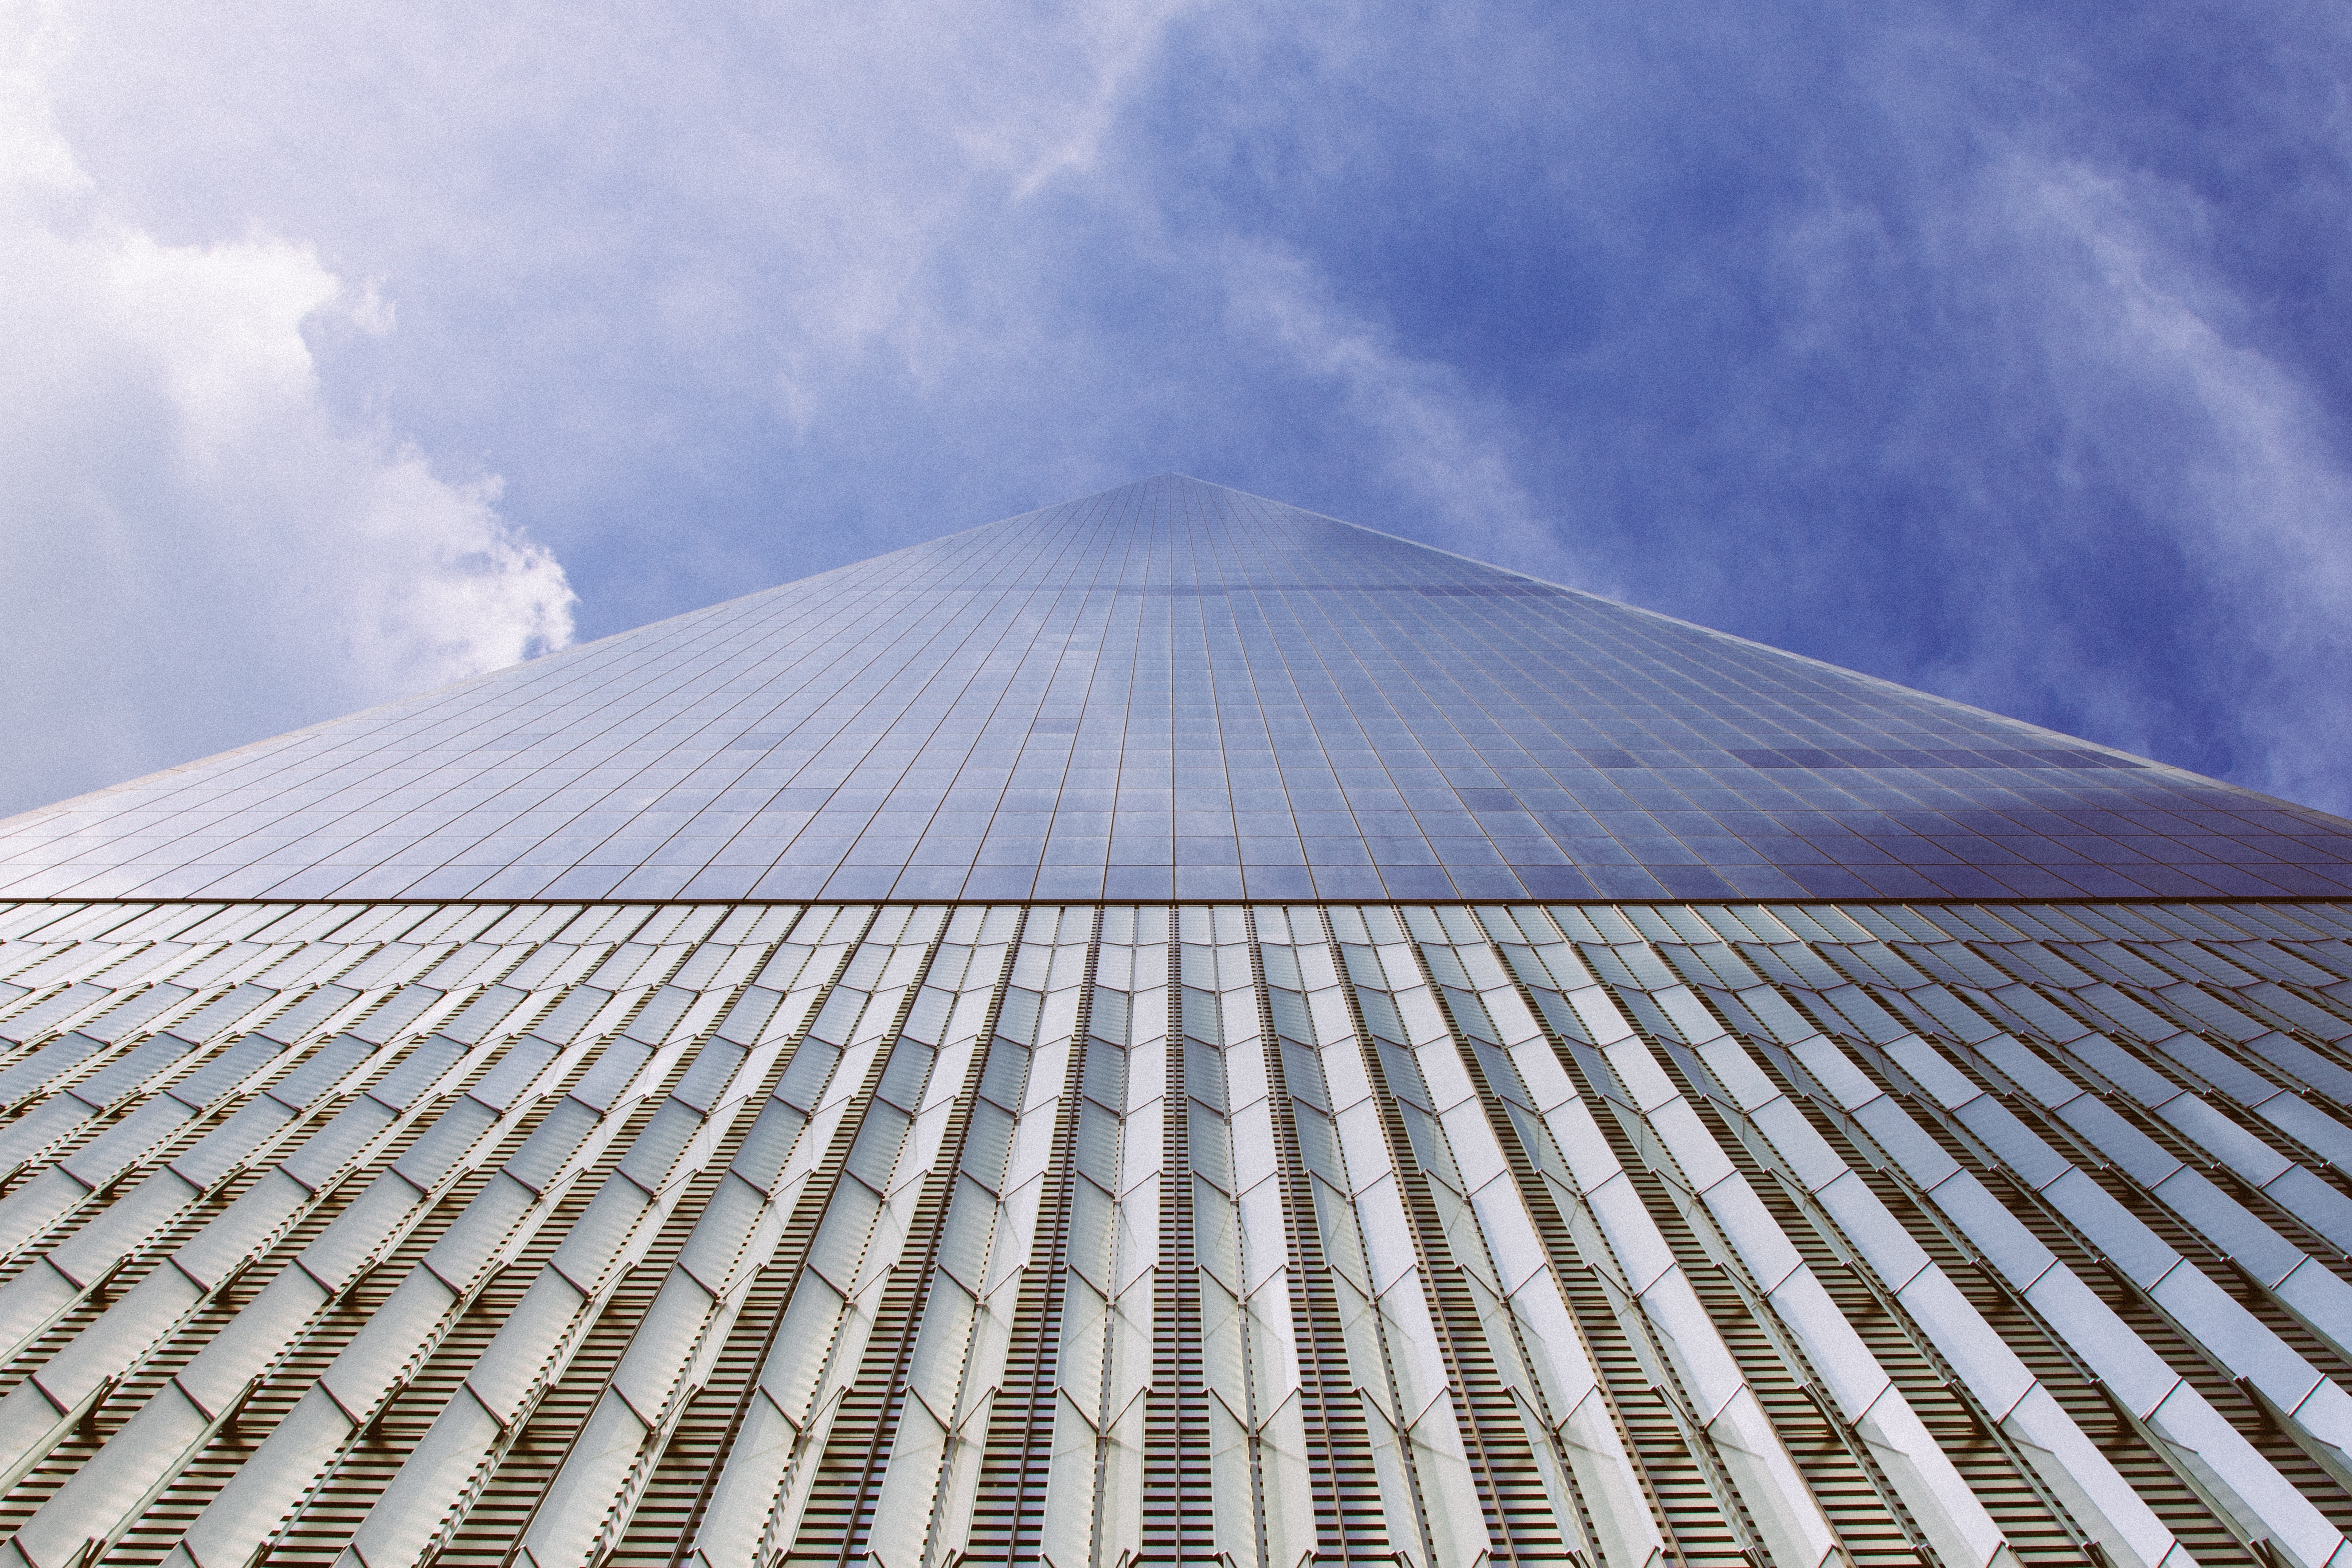
cloud, architecture, sky, sunlight, roof, building, skyscraper, scene, offices, outdoor structure